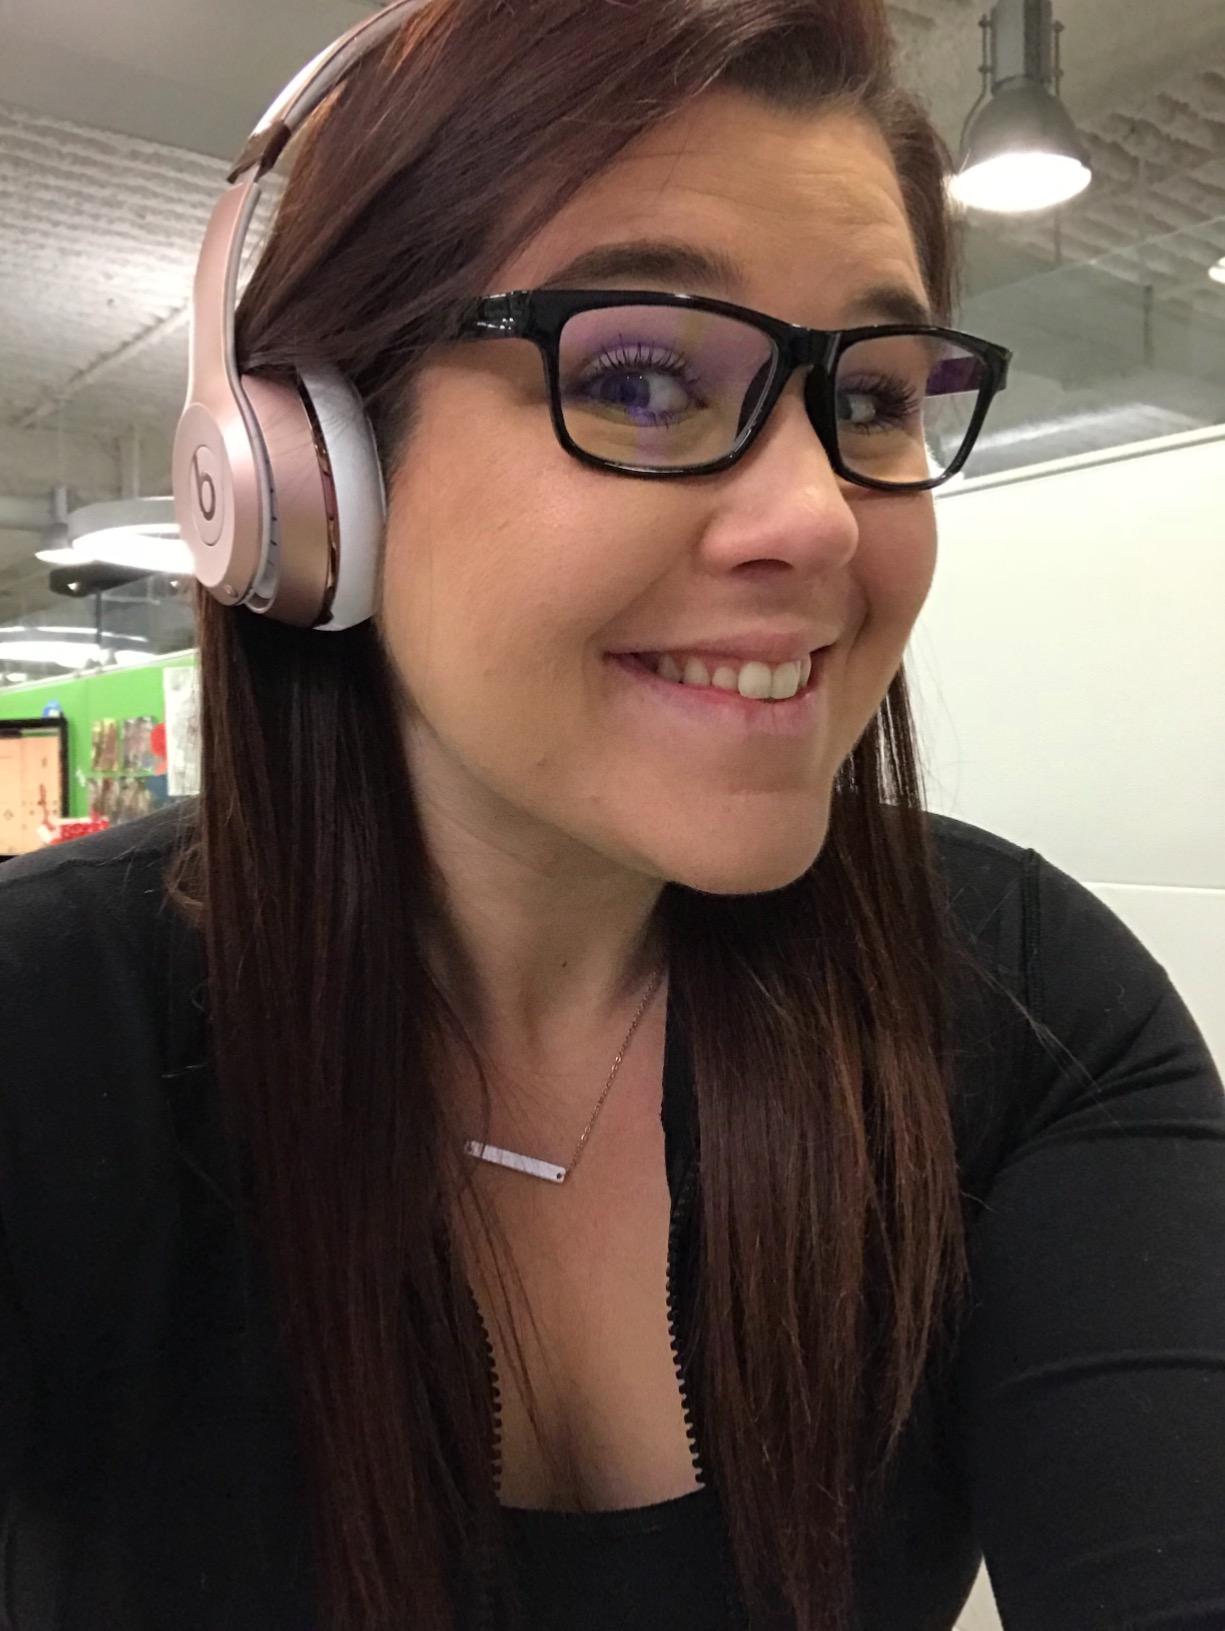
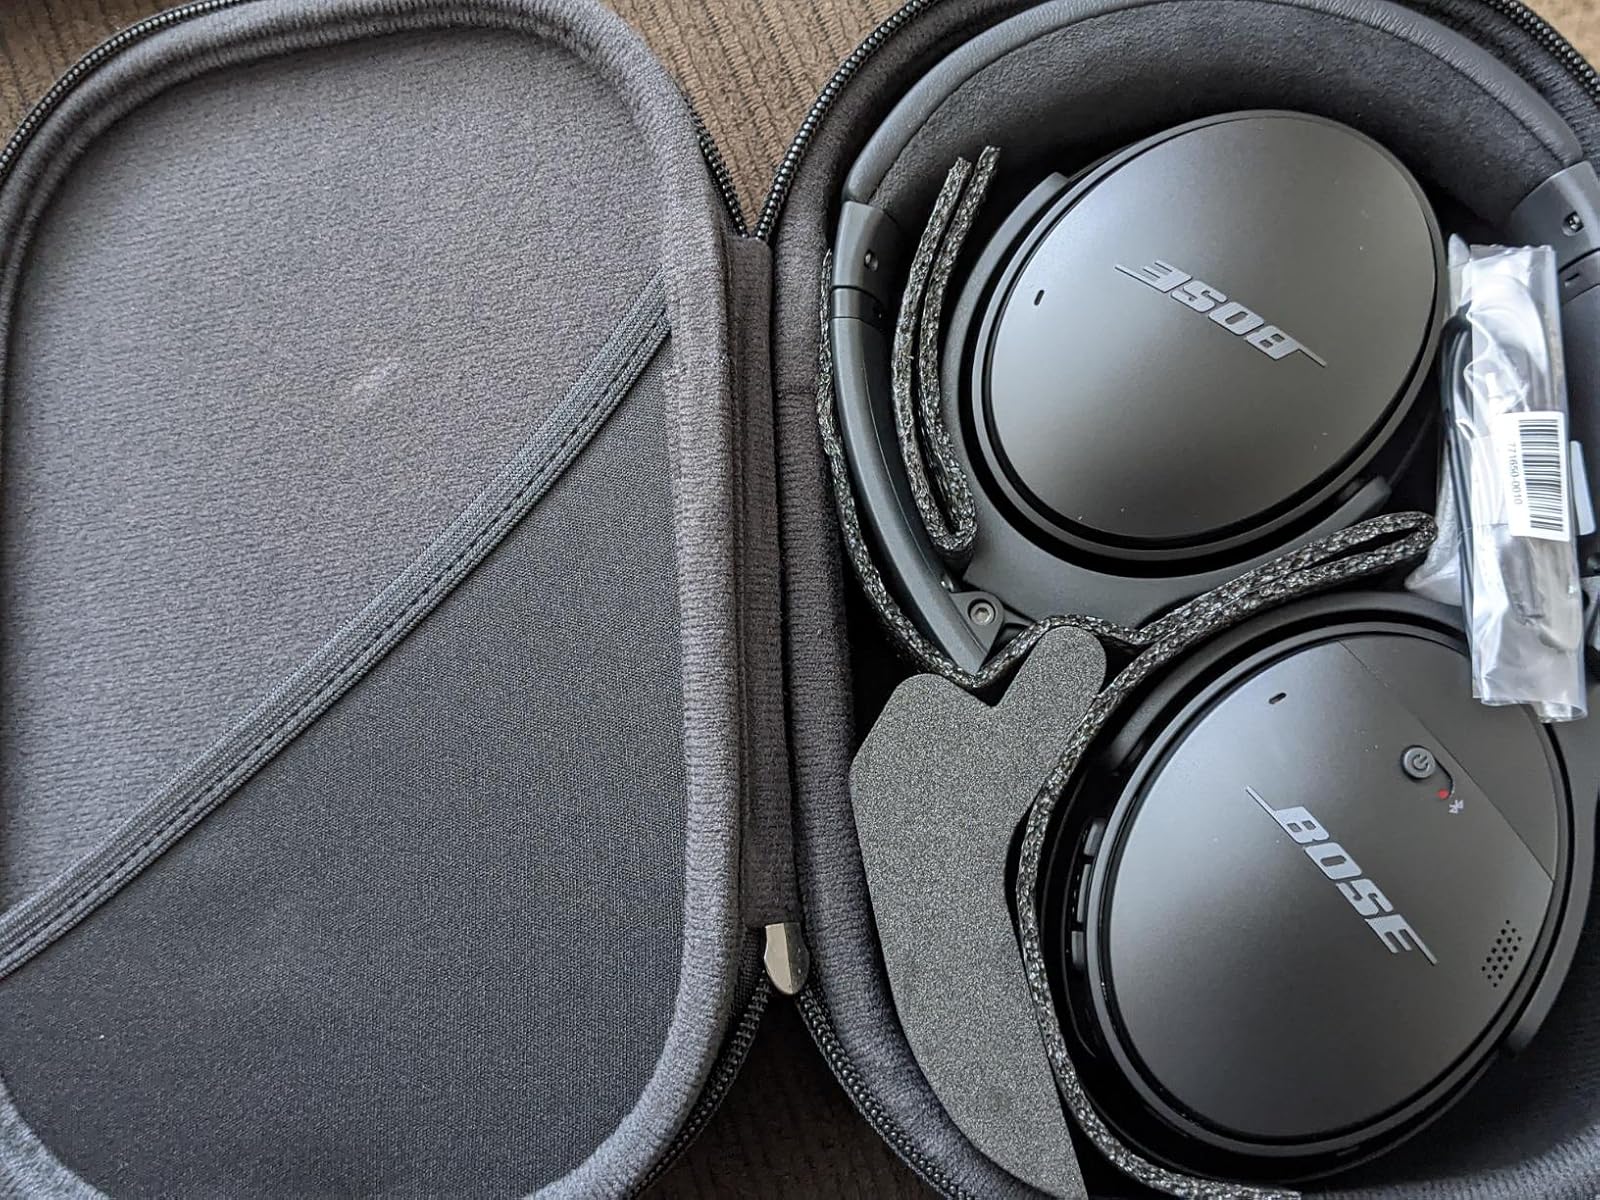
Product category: headphones
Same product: no